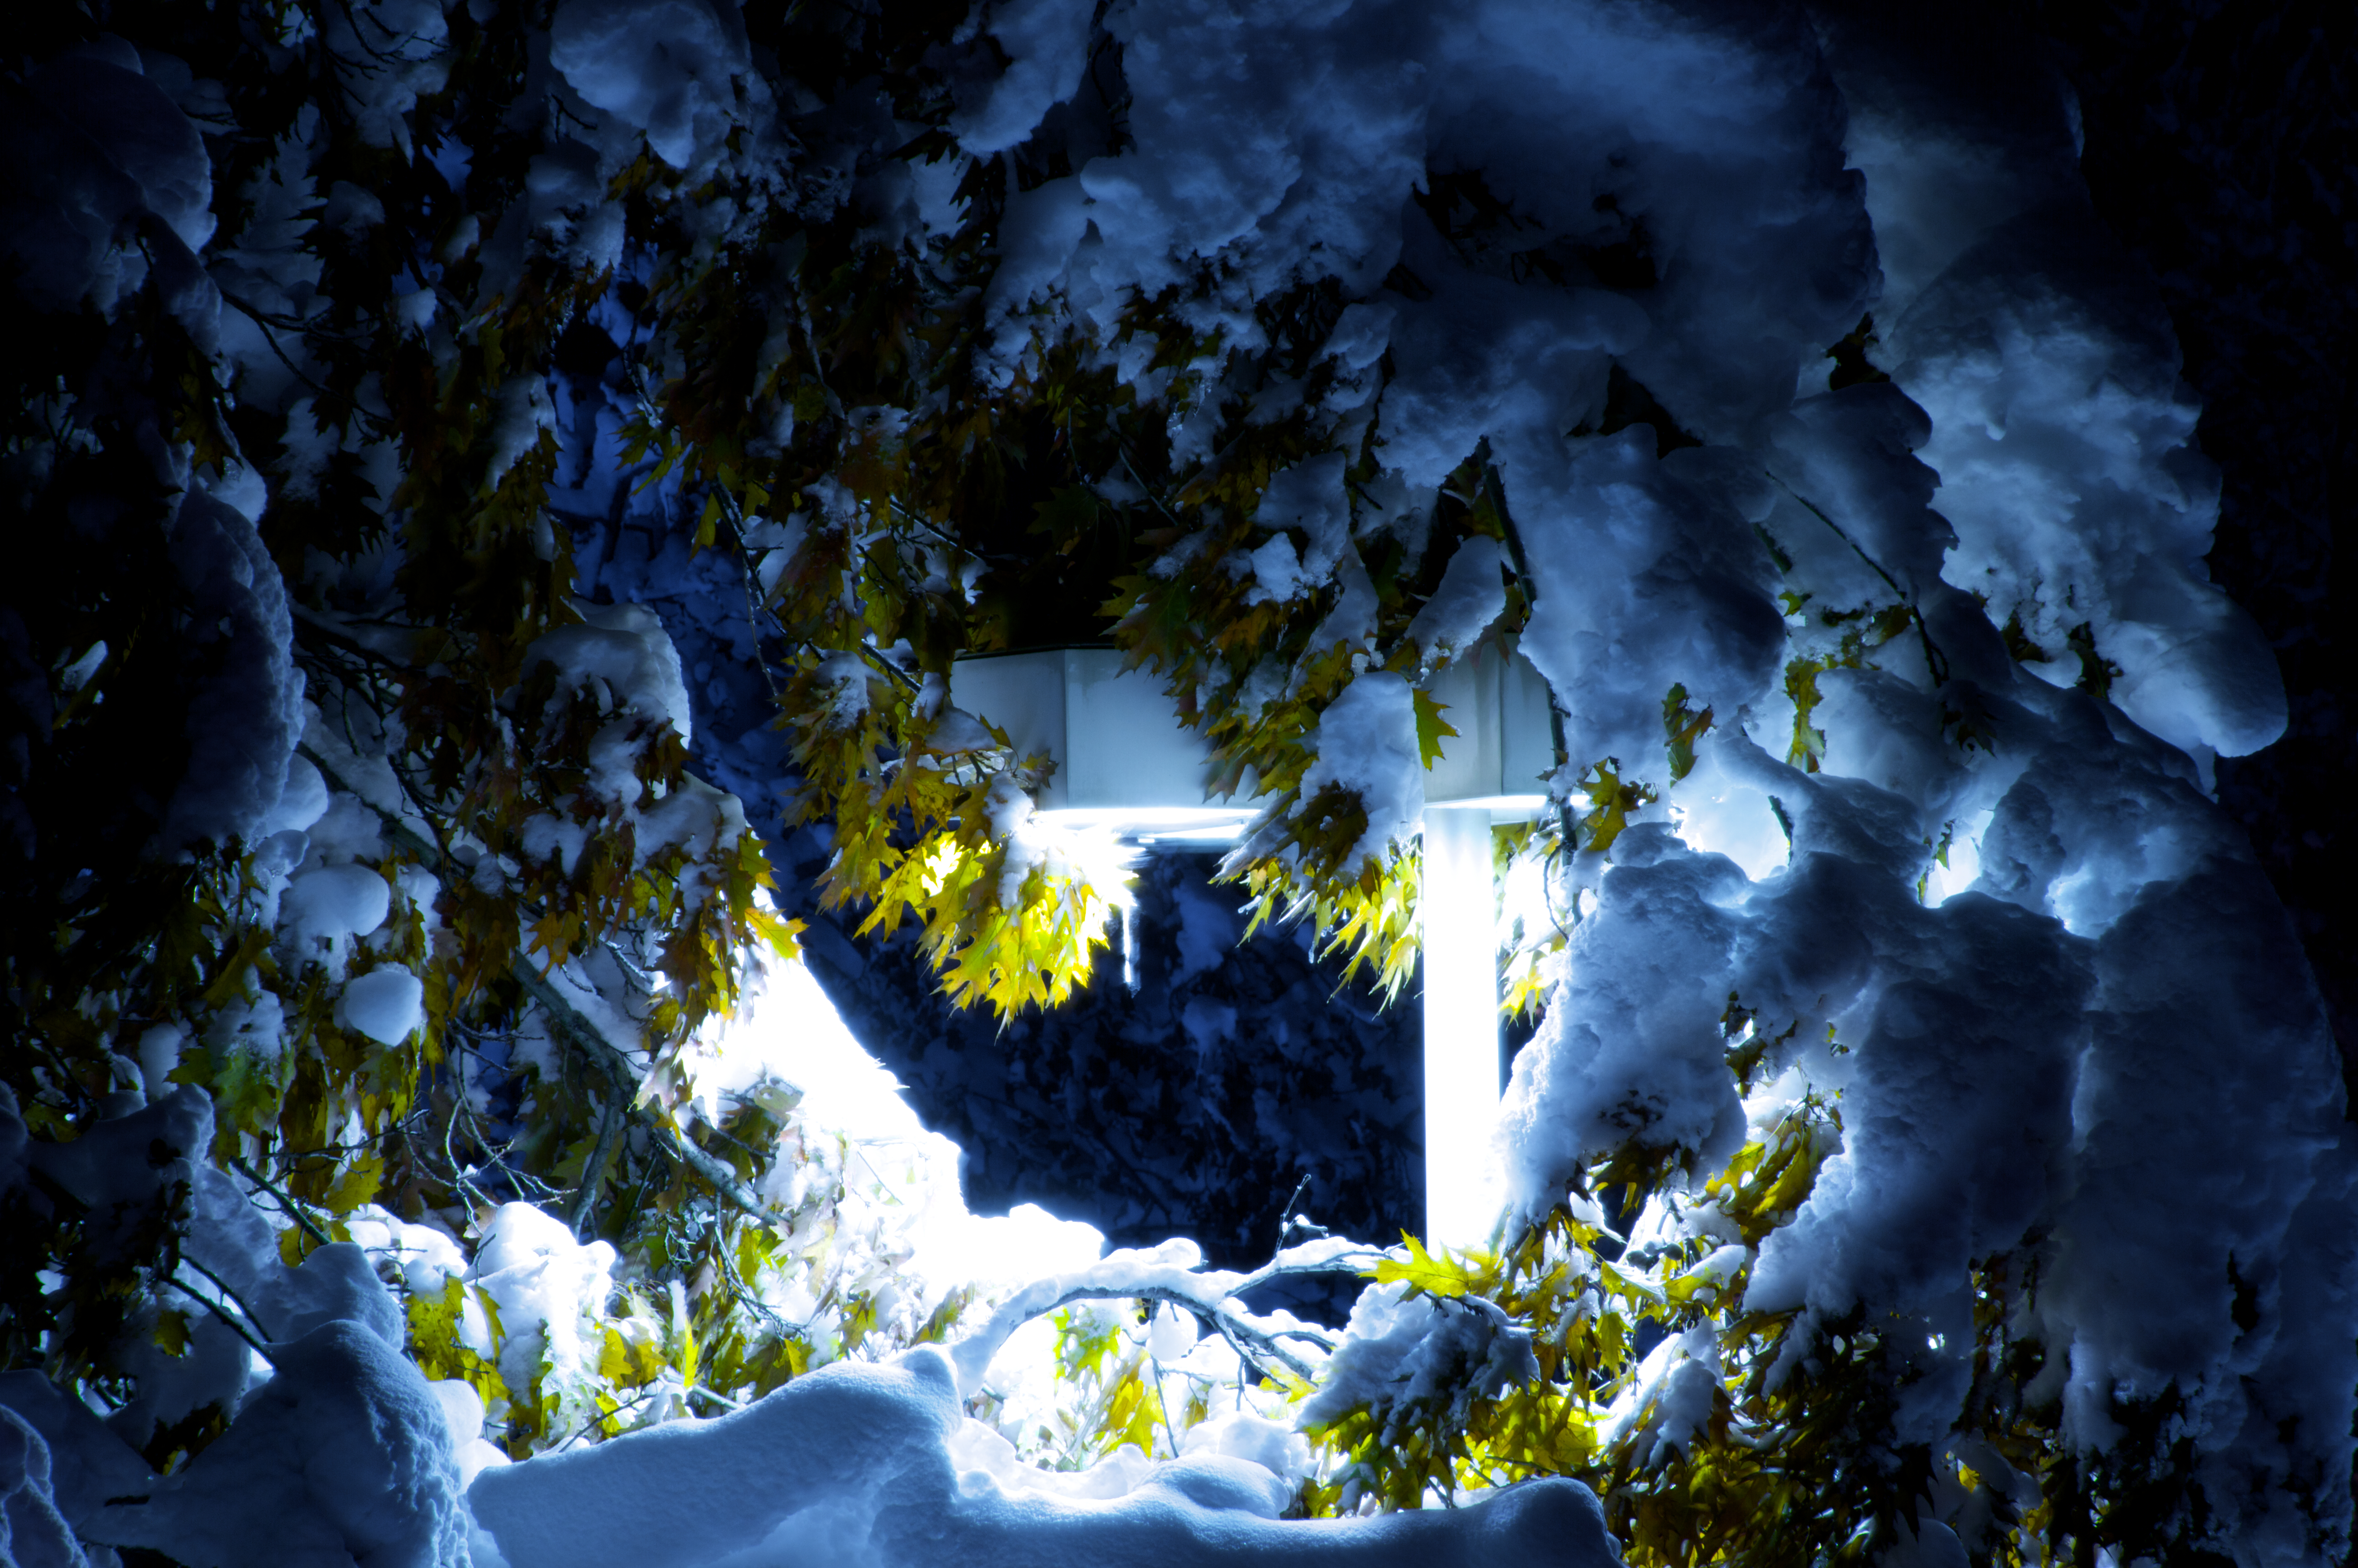
tree, nature, snow, cold, winter, light, sky, night, sunlight, flower, ice, reflection, canon, darkness, blue, colorado, cool, university, boulder, cu, 7d, screenshot, computer wallpaper